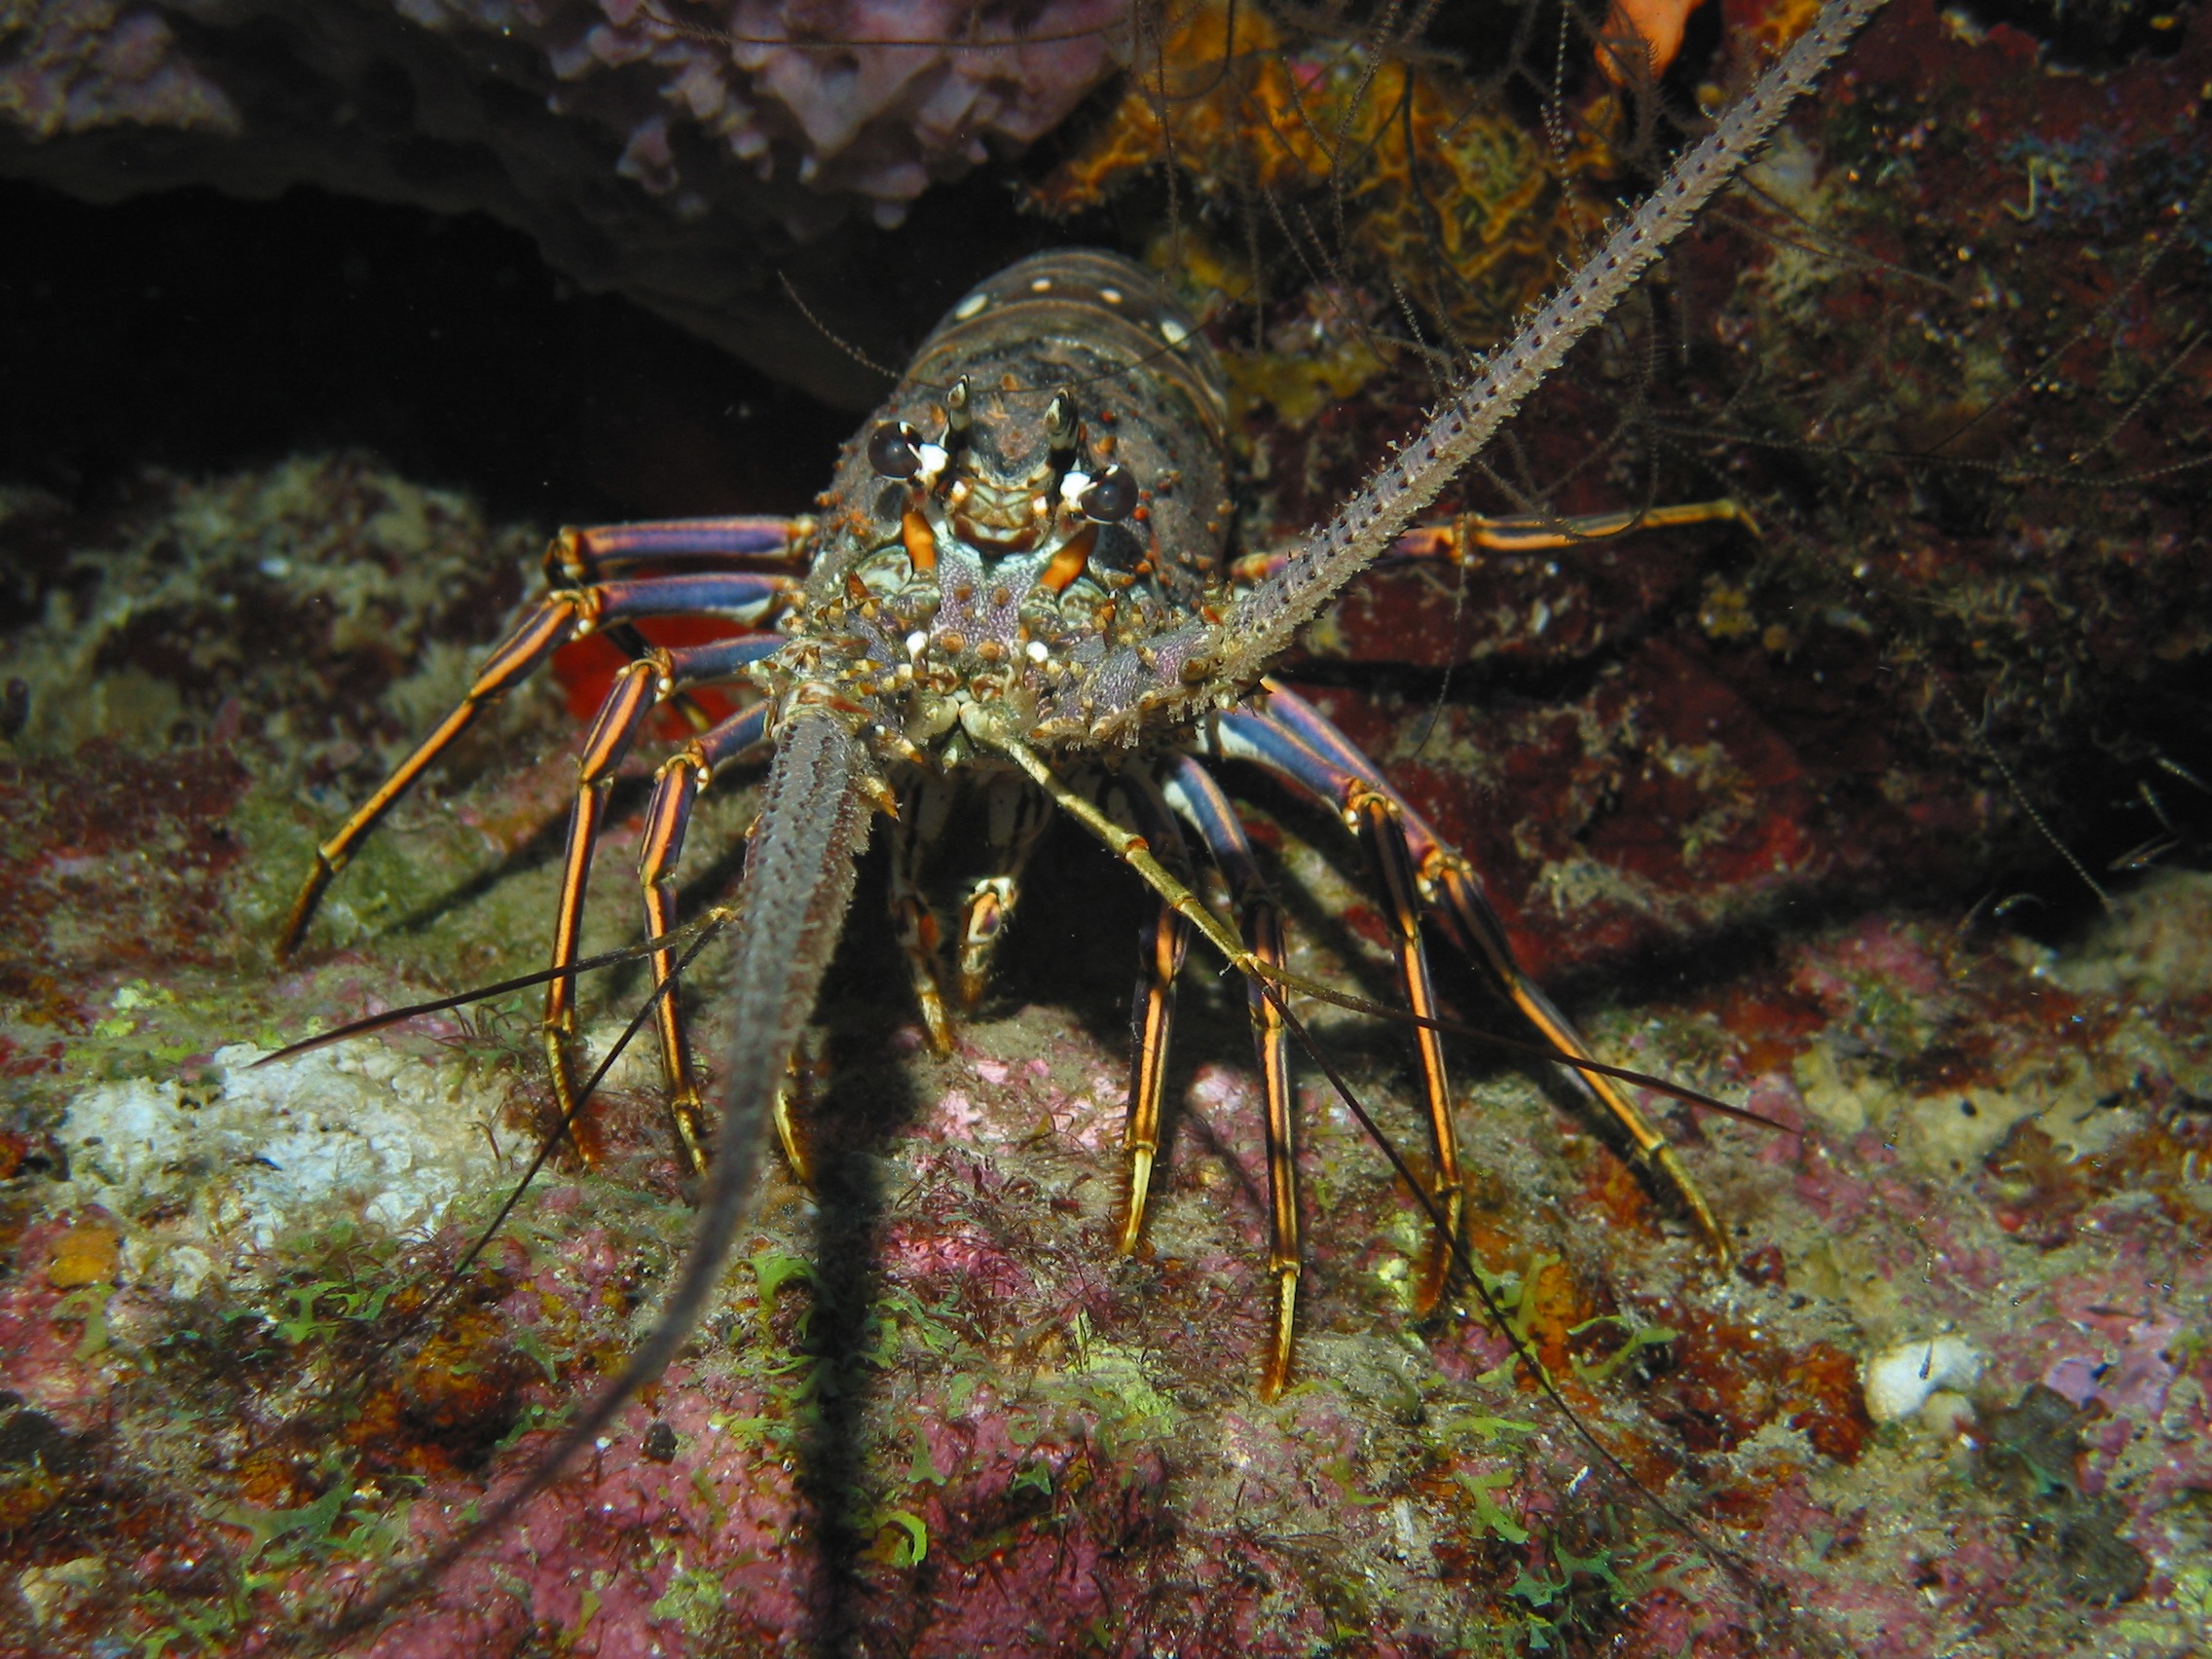
sea, ocean, animal, wildlife, underwater, food, tropical, biology, seafood, aquatic, fauna, invertebrate, life, lobster, crustacean, marine, creature, exotic, ecosystem, saltwater, undersea, crayfish, macro photography, arthropod, marine biology, decapoda, animal source foods, american lobster, spiny lobster